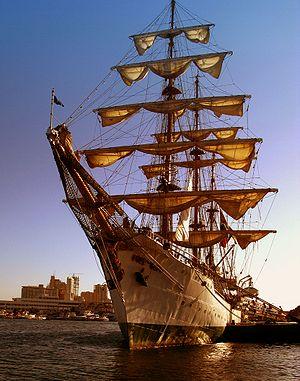
Le Gloria est un trois-mâts barque à coque acier, construit en 1967. Il est le navire-école de la marine colombienne.